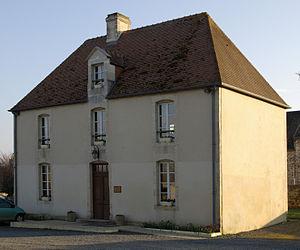
La mairie d'Amayé-sur-Orne